Pentecostalism

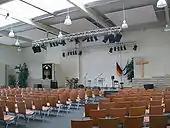
A Pentecostal church in Ravensburg, Germany

A Pentecostal believer in a spiritual experience may vocalize fluent, unintelligible utterances (glossolalia) or articulate a natural language previously unknown to them (xenoglossy). Commonly termed "speaking in tongues", this vocal phenomenon is believed by Pentecostals to include an endless variety of languages. According to Pentecostal theology, the language spoken (1) may be an unlearned human language, such as the Bible claims happened on the Day of Pentecost, or (2) it might be of heavenly (angelic) origin. In the first case, tongues could work as a sign by which witness is given to the unsaved. In the second case, tongues are used for praise and prayer when the mind is superseded and "the speaker in tongues speaks to God, speaks mysteries, and ... no one understands him".